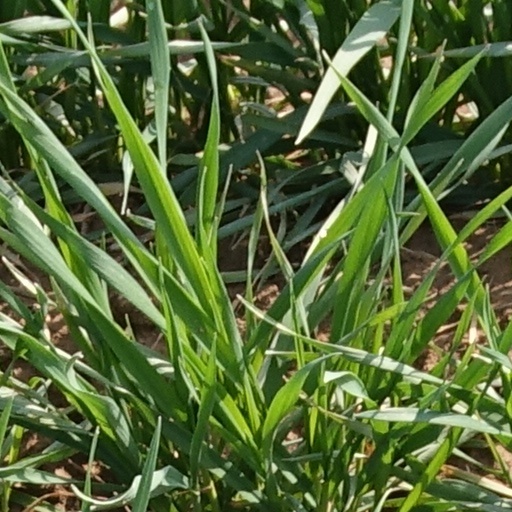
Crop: wheat